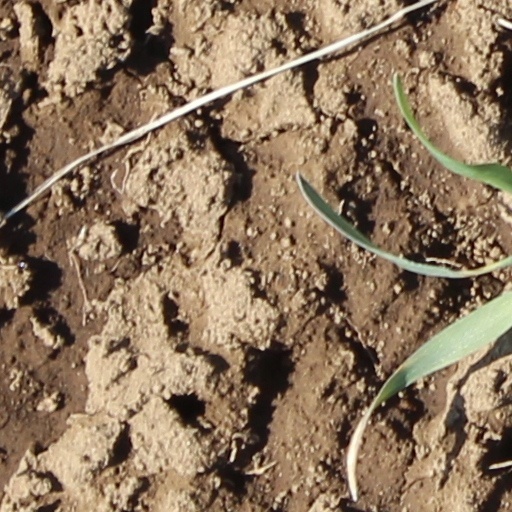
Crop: wheat